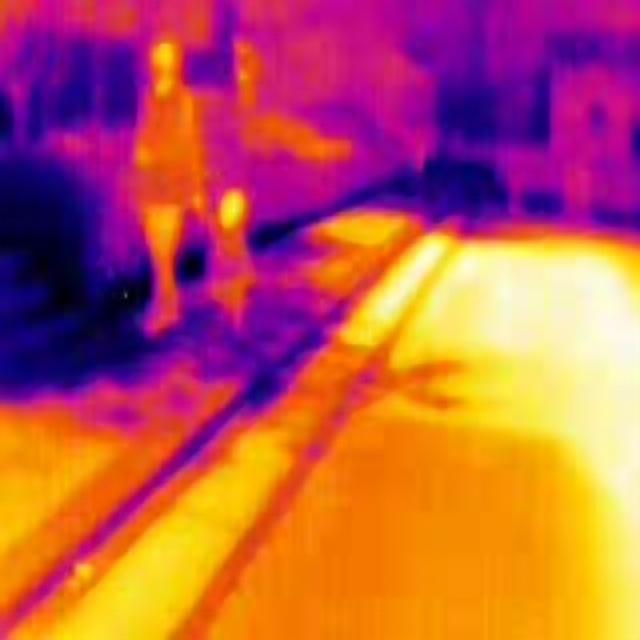
Detected objects:
label: person
label: person